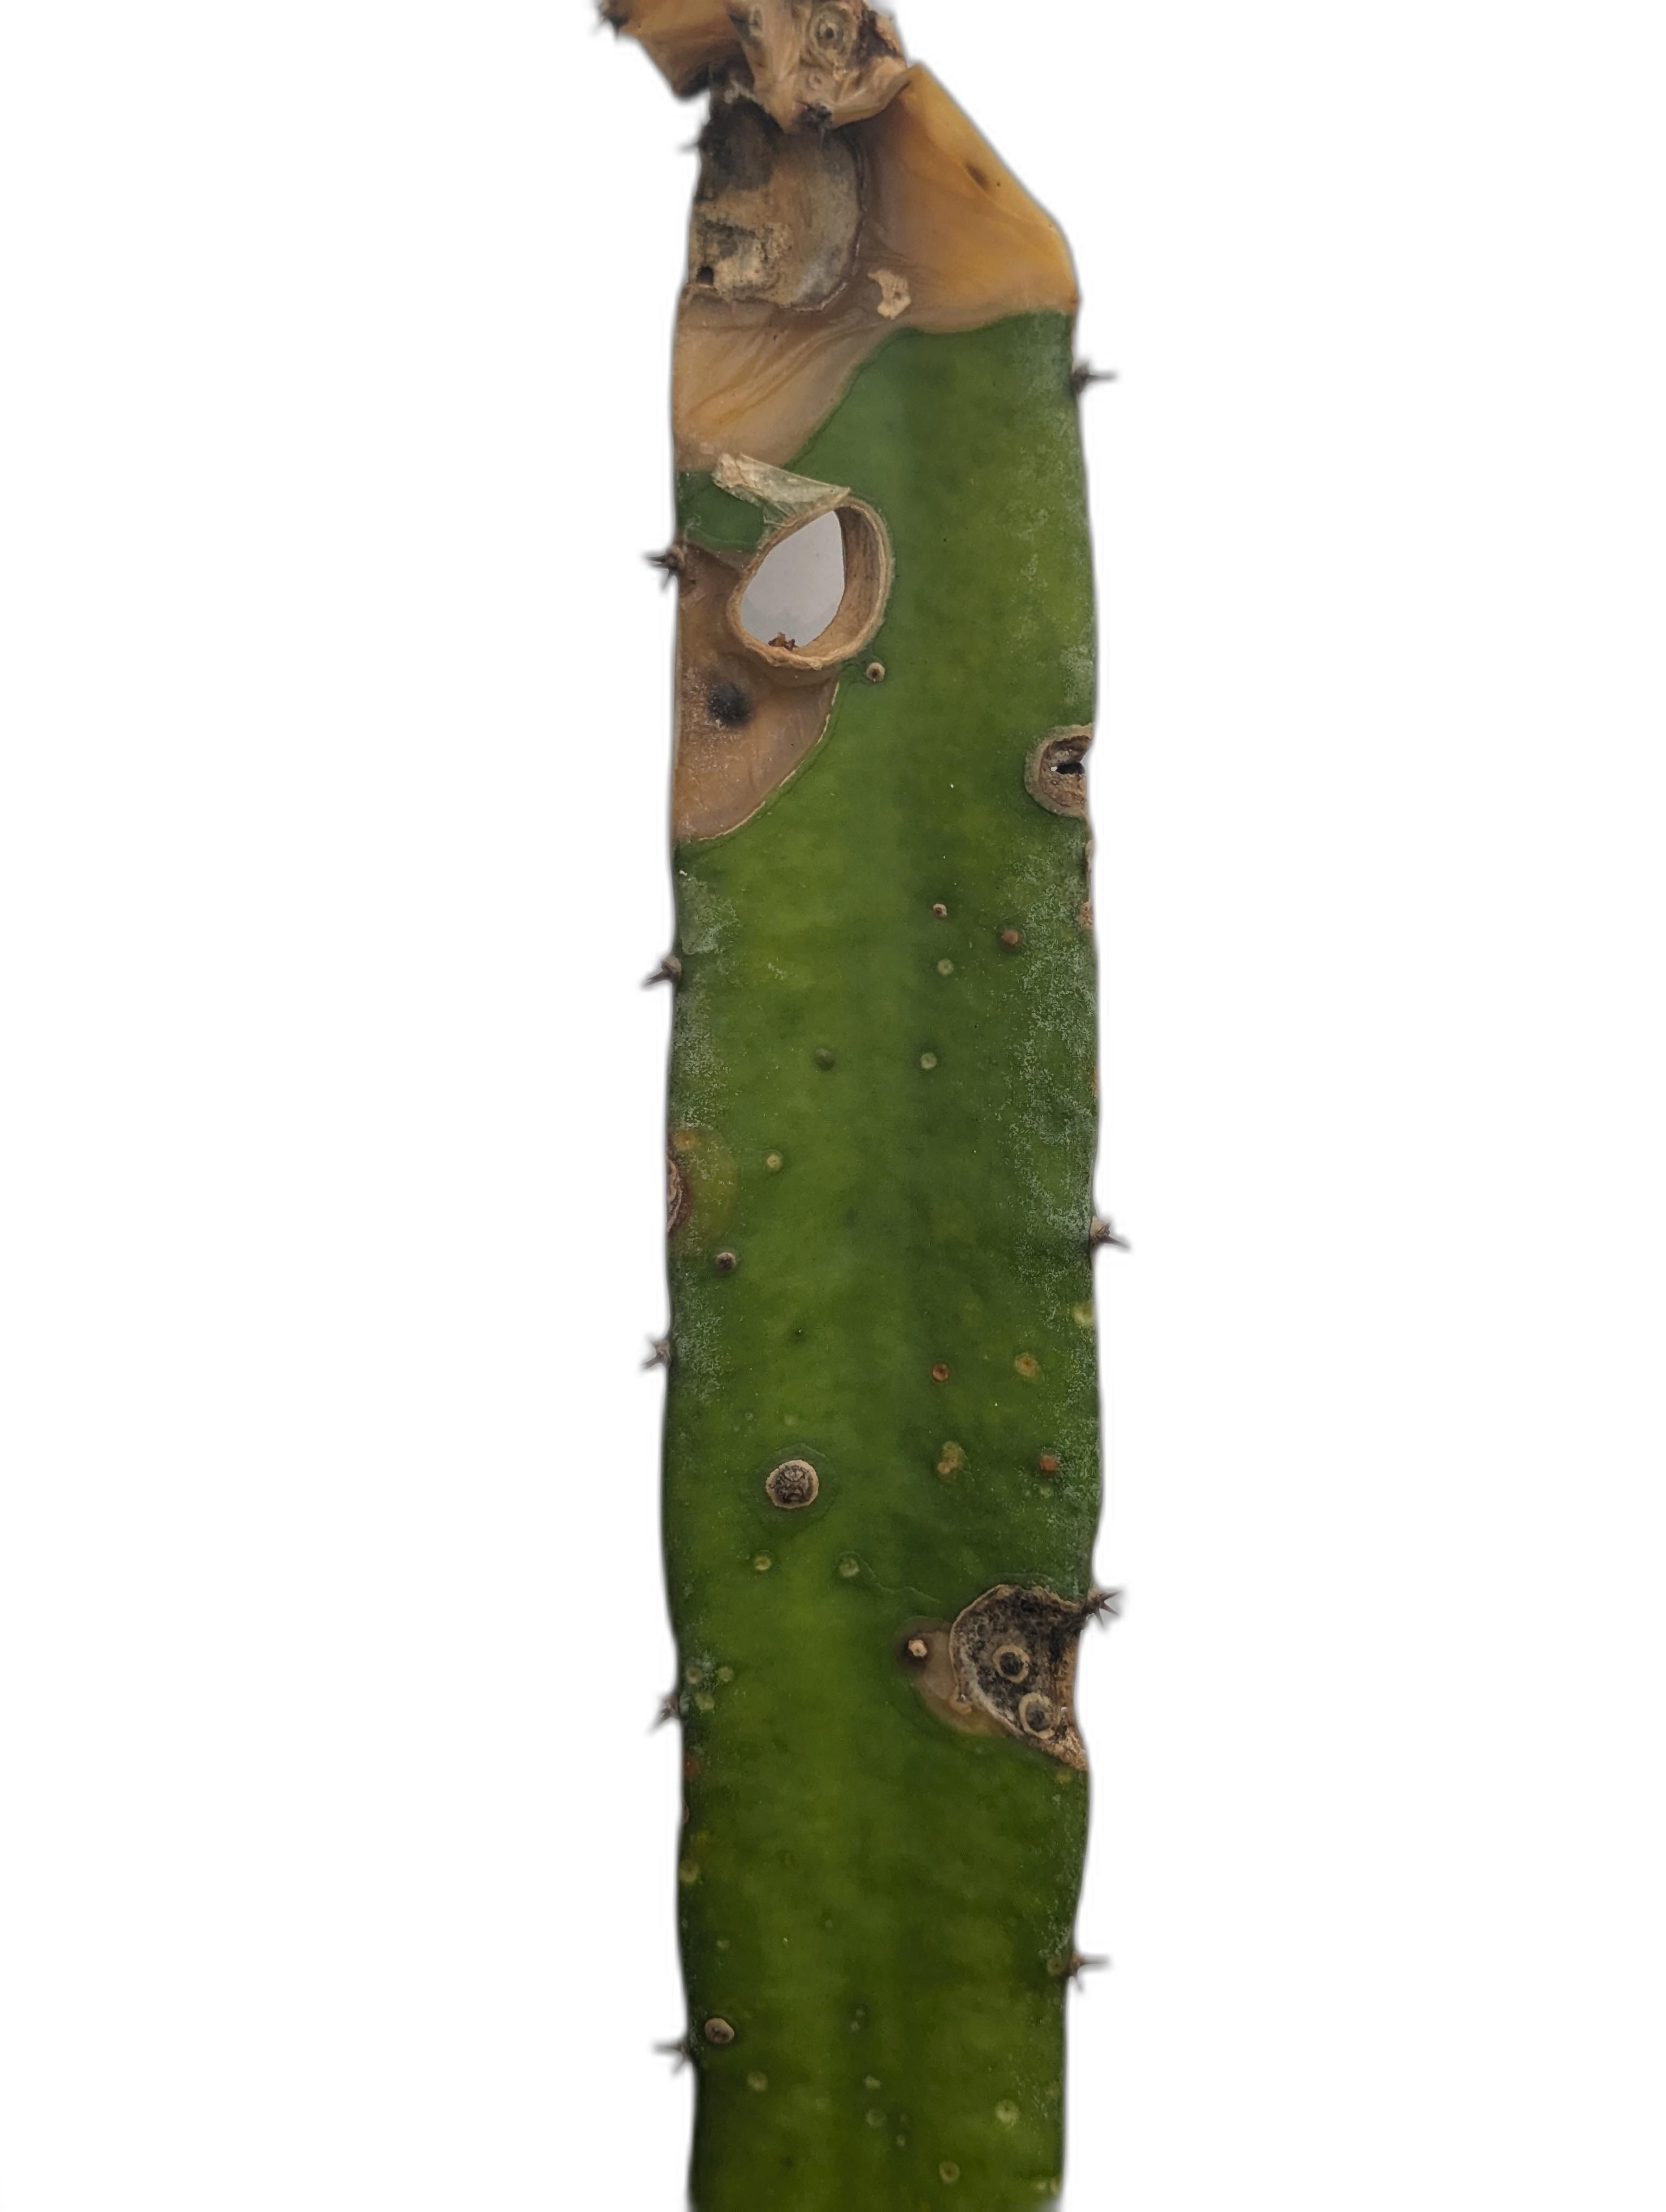
Label: Bad leaf